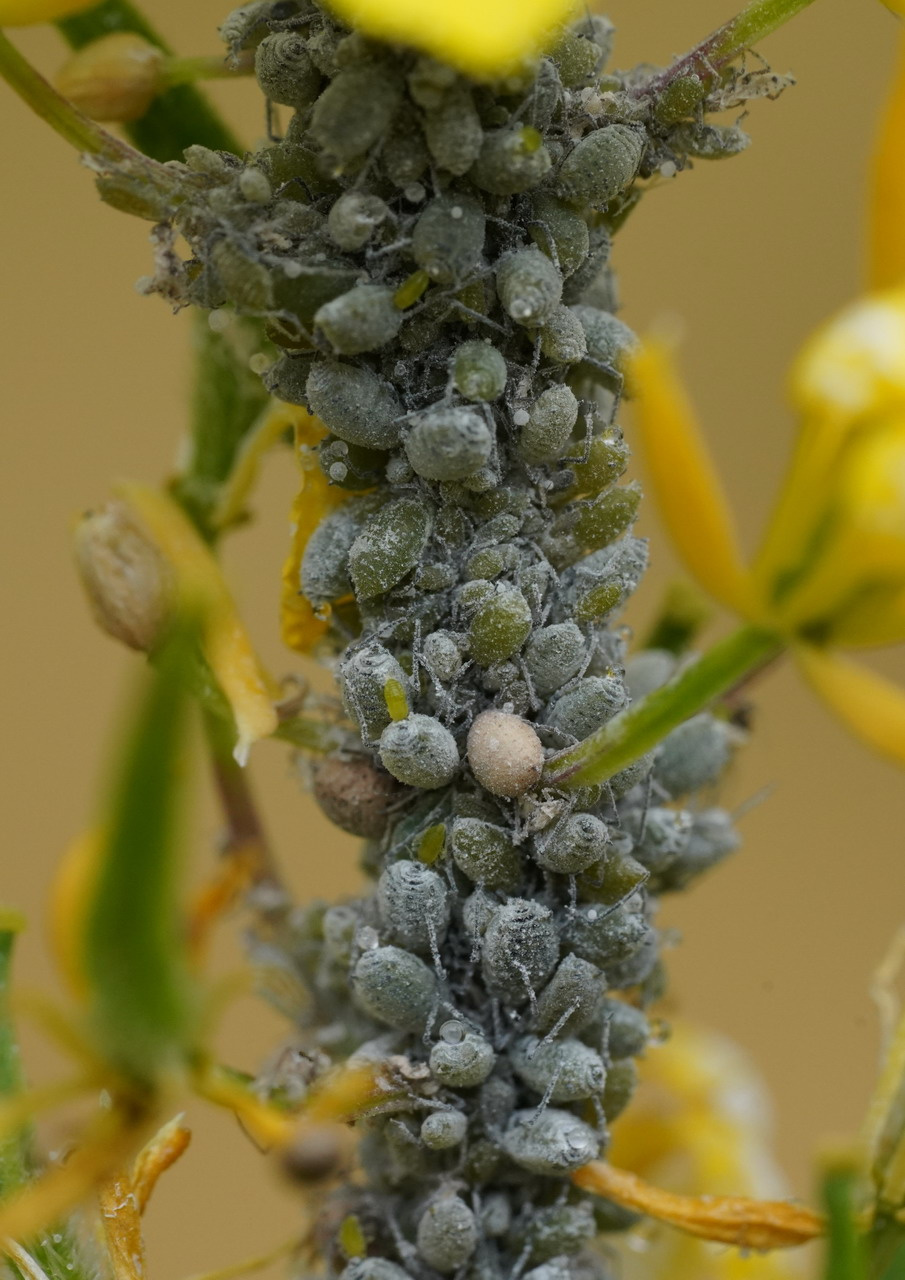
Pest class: cabbage_aphid